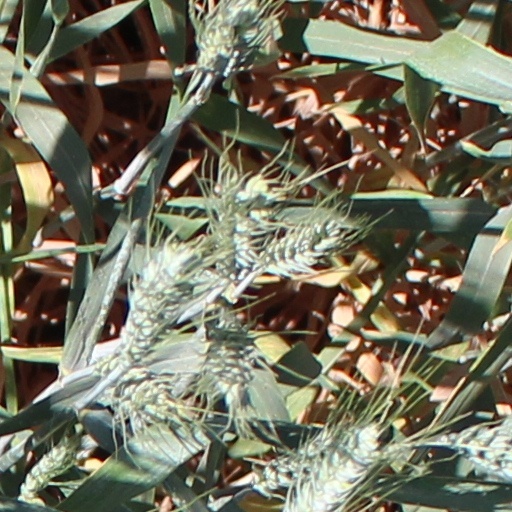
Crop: wheat